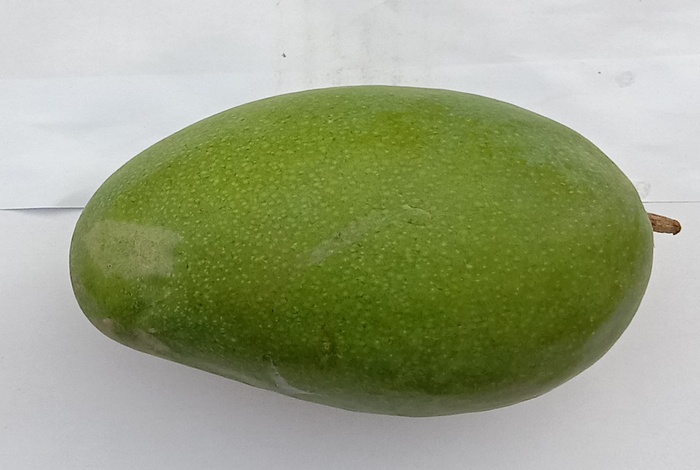
Mango variety: Dosehri